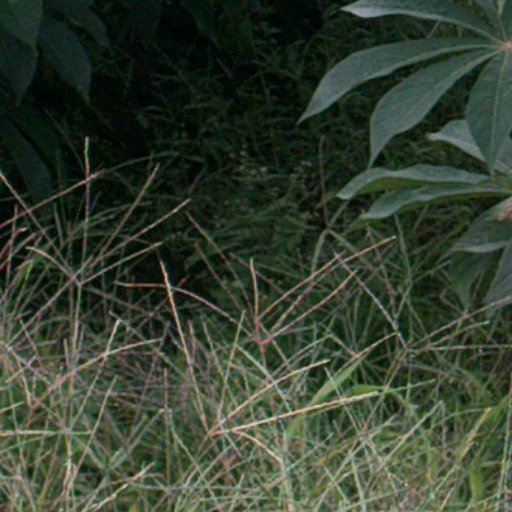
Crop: cassava